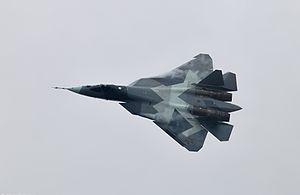
Le Soukhoï Su-57 est un avion de combat polyvalent de « cinquième génération ». Construit par Soukhoï, une version issue d'une coopération indo-russe aurait dû voir le jour sous la désignation HAL FGFA.